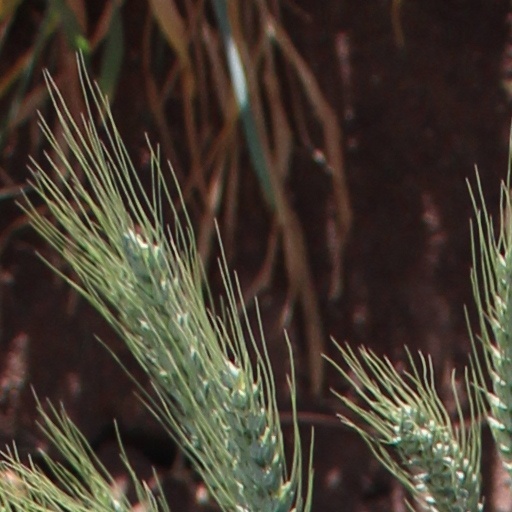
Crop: wheat